Michel Piccoli

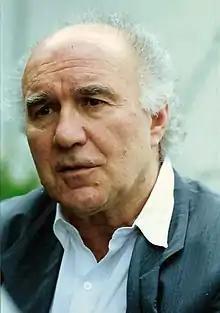
Piccoli at the 1993 Cannes Film Festival

Jacques Daniel Michel Piccoli (27 December 1925 – 12 May 2020) was a French actor, producer and film director with a career spanning 70 years. He was lauded as one of the greatest French character actors of his generation who played a wide variety of roles and worked with many acclaimed directors, being awarded with a Best Actor Award at the Cannes Film Festival and a Silver Bear for Best Actor at the Berlin Film Festival.